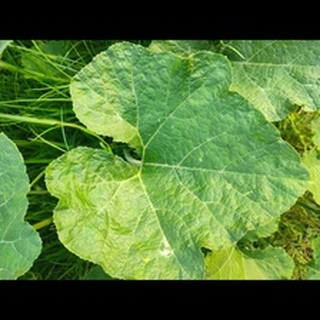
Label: healthy_pumpkin